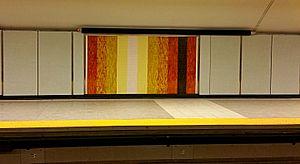
Murales de Claude Vermette à la station Berri-UQAM du Métro de Montréal
L'art dans le métro de Montréal est présent sous la forme d'une centaine d'œuvres d'art permanentes installées à l’intérieur et aux abords des différentes stations. En 2016, le métro compte des œuvres distribuées dans 55 des 68 stations du réseau.
Claude Vermette est un céramiste et un peintre québécois. Artiste de réputation internationale, Claude Vermette s'est illustré dans l'art de la céramique, notamment la céramique architecturale. Son œuvre graphique et picturale témoigne d'un esprit novateur remarqué.